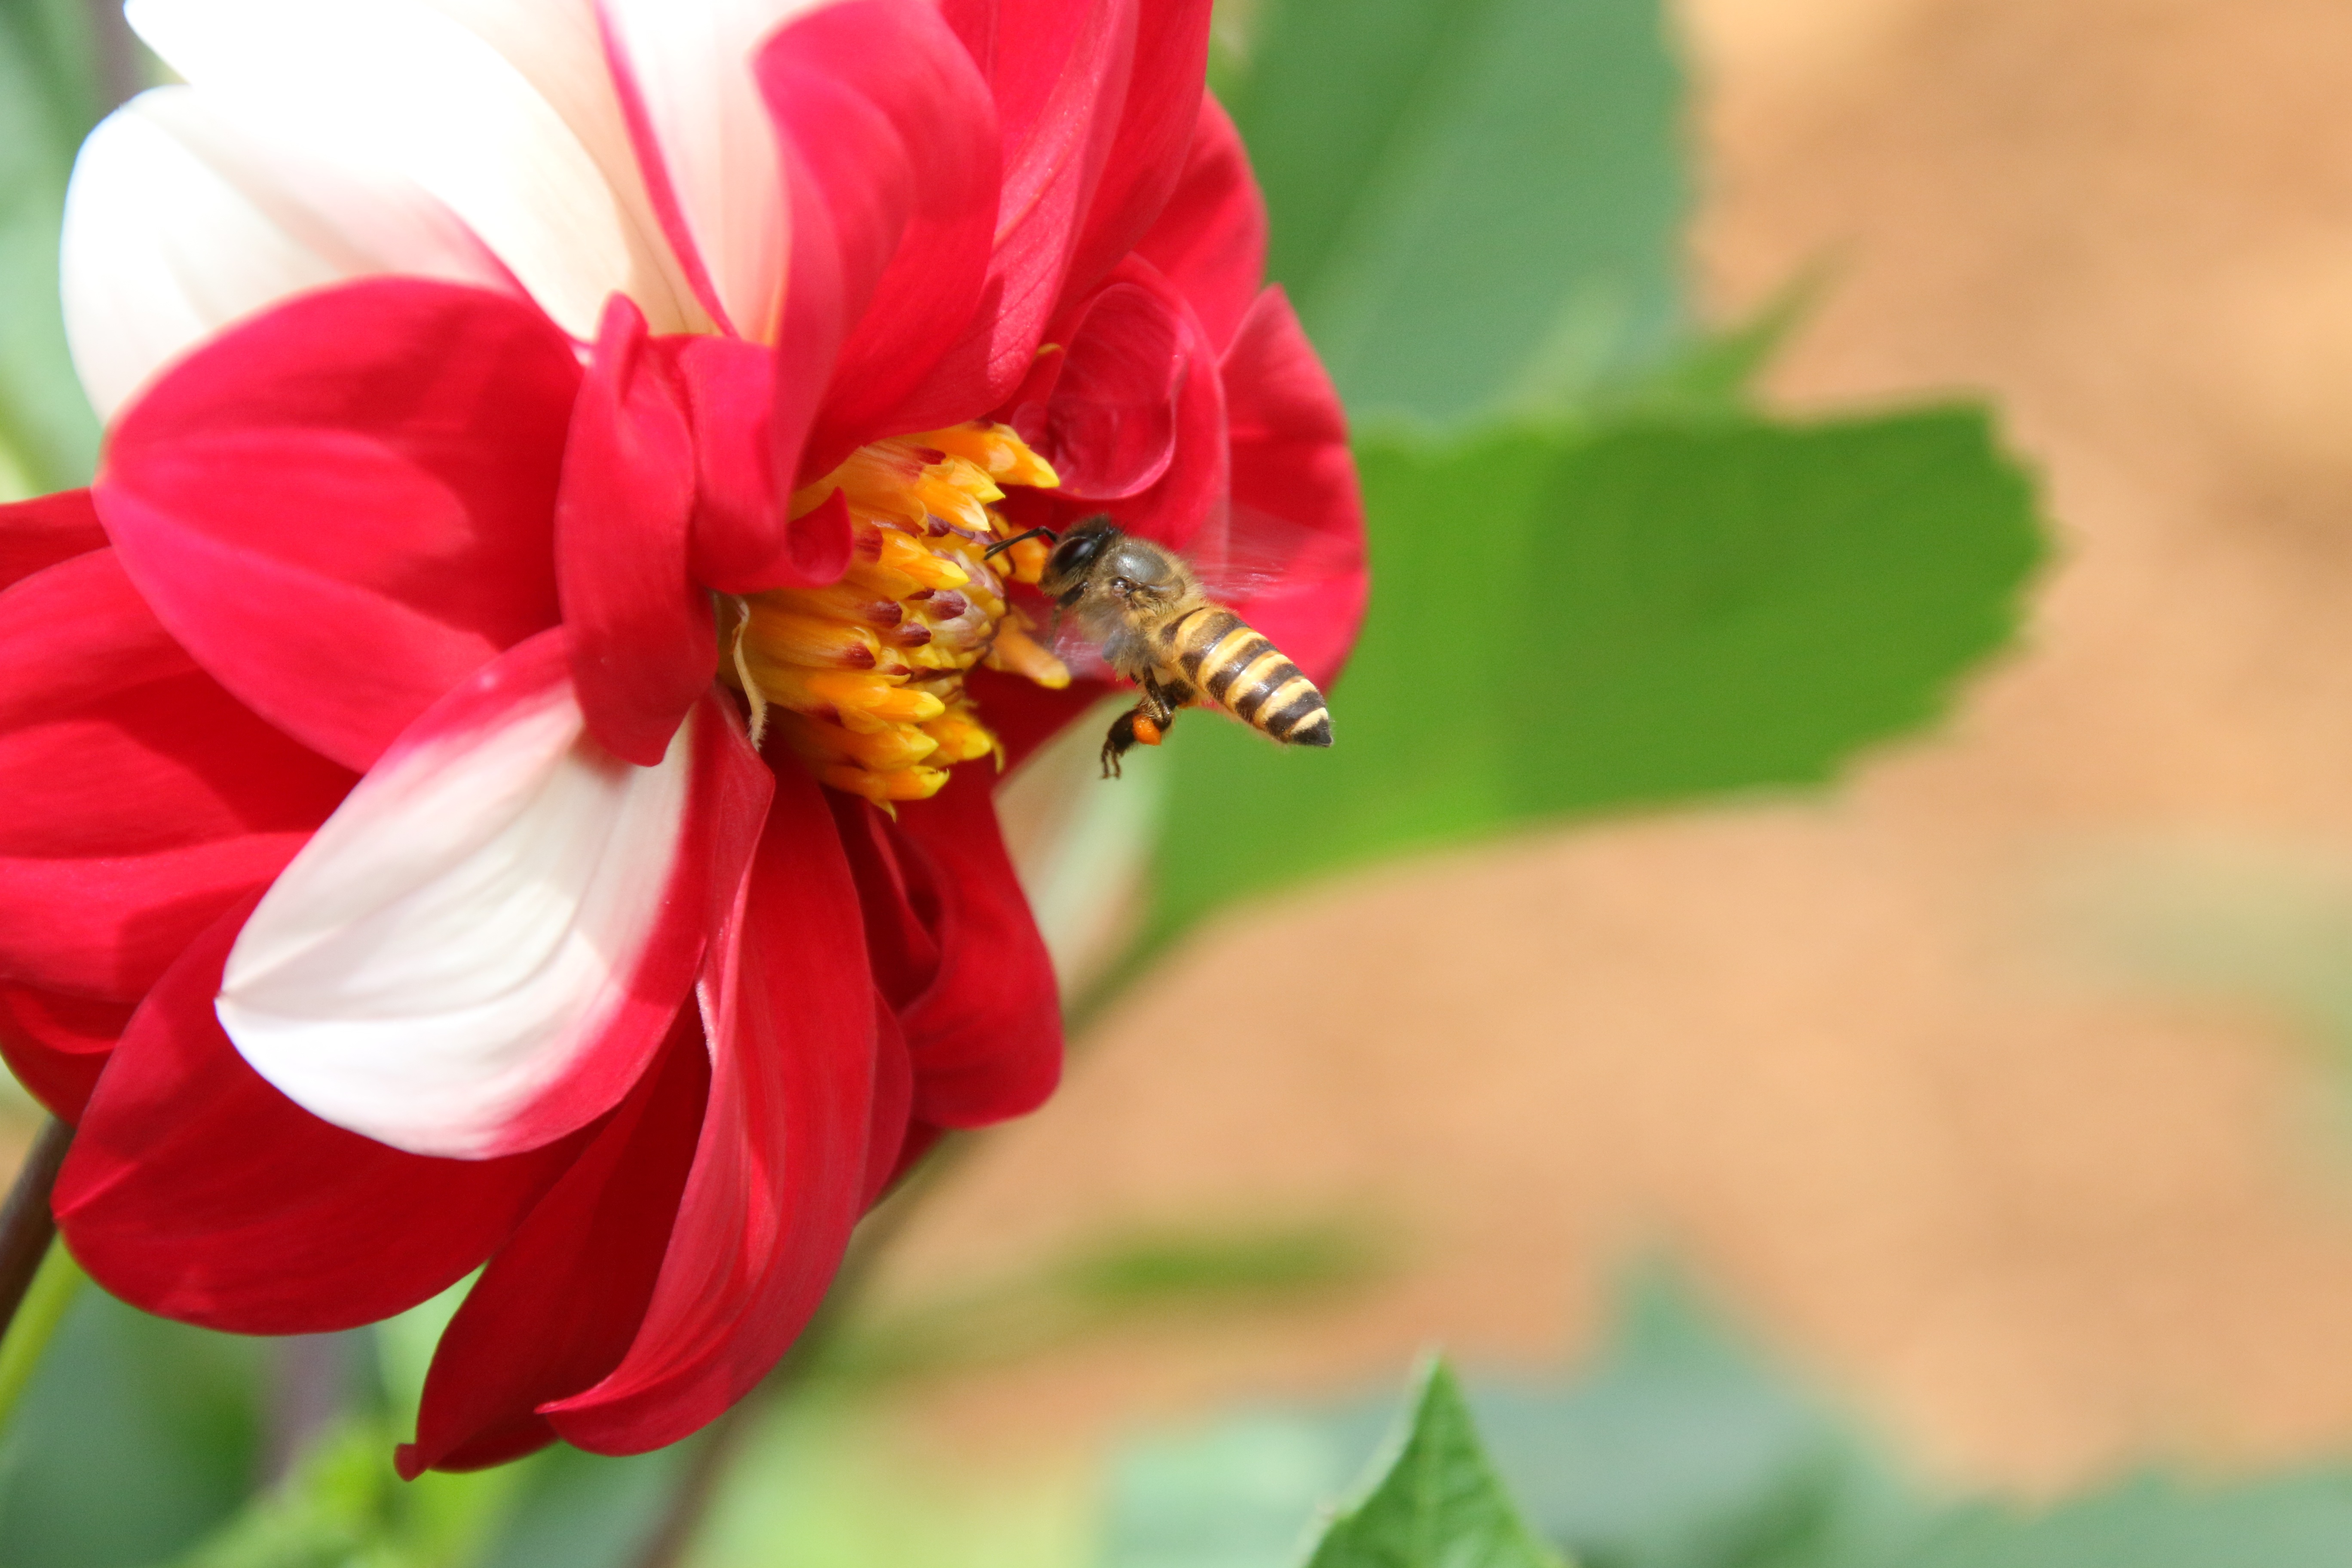
nature, outdoor, blossom, plant, flower, petal, pollen, insect, flora, invertebrate, close up, bee, nectar, bumble, macro photography, flowering plant, honey bee, daisy family, bee and flower, land plant, membrane winged insect